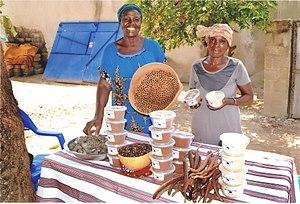
Le soumbala est une épice utilisée en Afrique de l'Ouest, connue pour son odeur forte. C'est une sorte de caroube africaine.